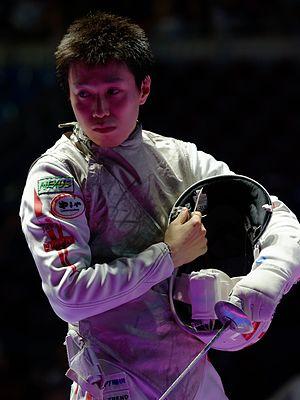
Le Japonais Suguru Awaji aux championnats du monde d'escrime 2015 le 19 juillet 2015 au Stade olympique de Moscou.